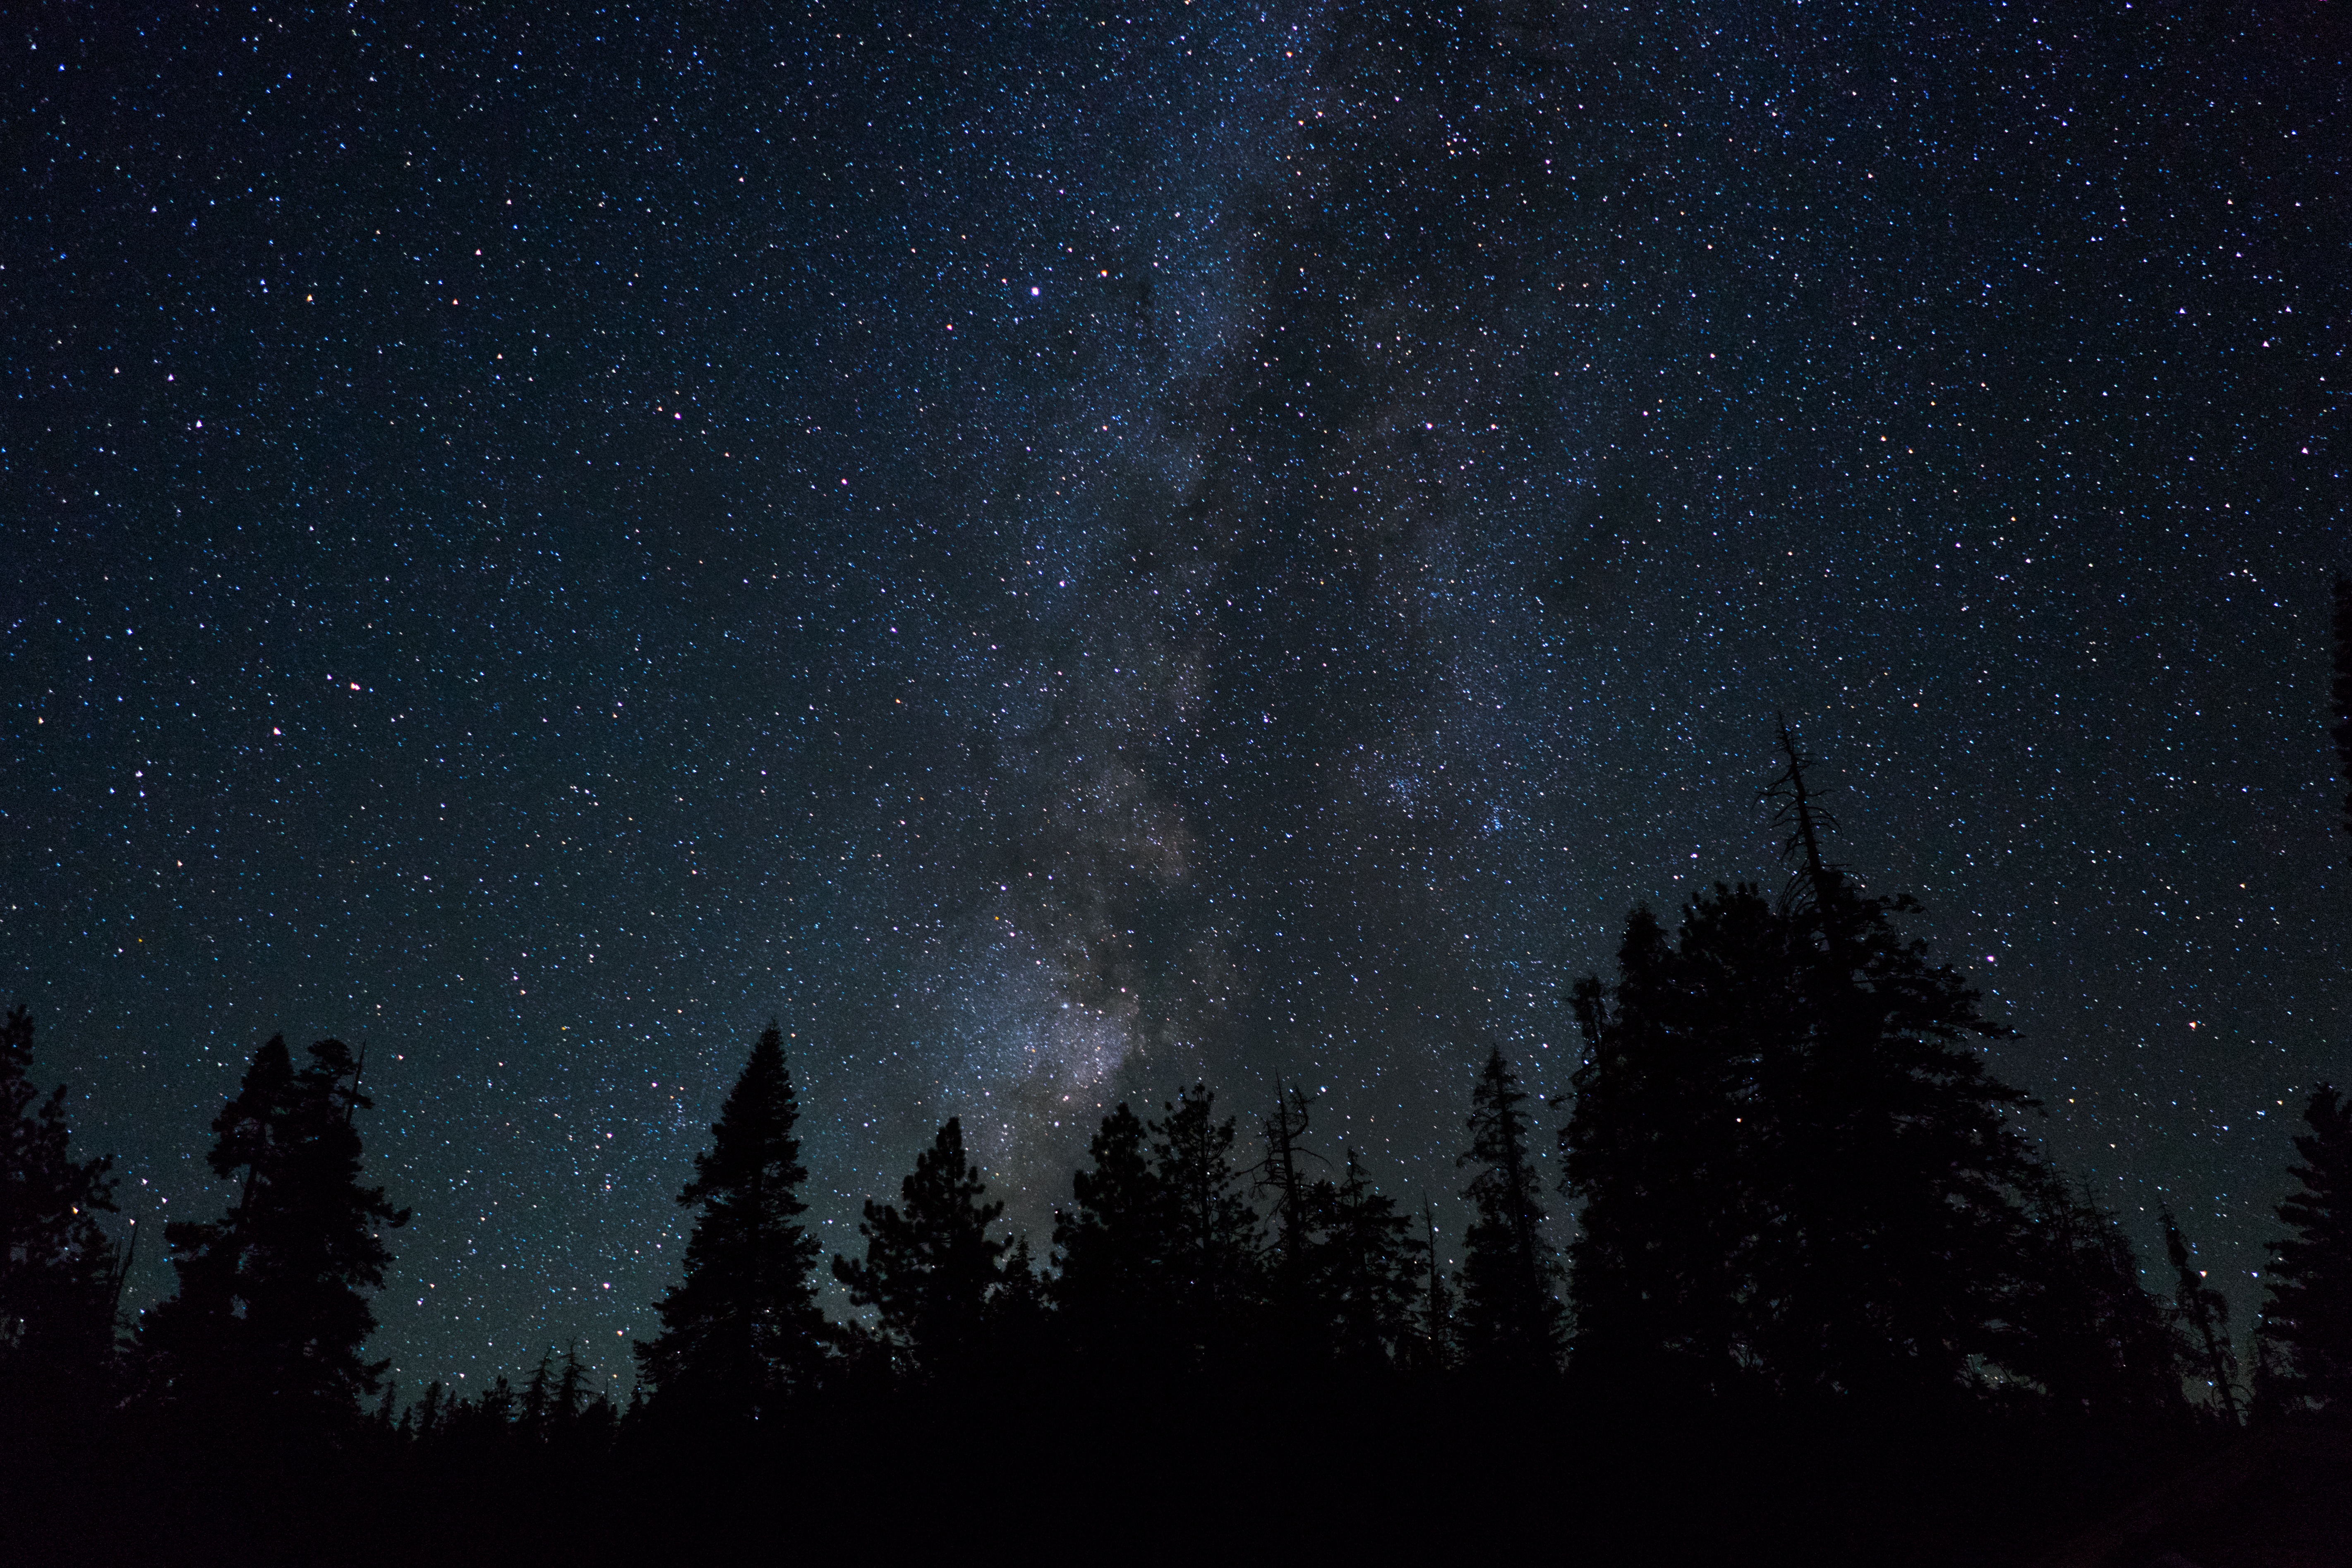
sky, night, star, milky way, atmosphere, darkness, galaxy, aurora, moonlight, astronomy, midnight, astronomical object, spiral galaxy